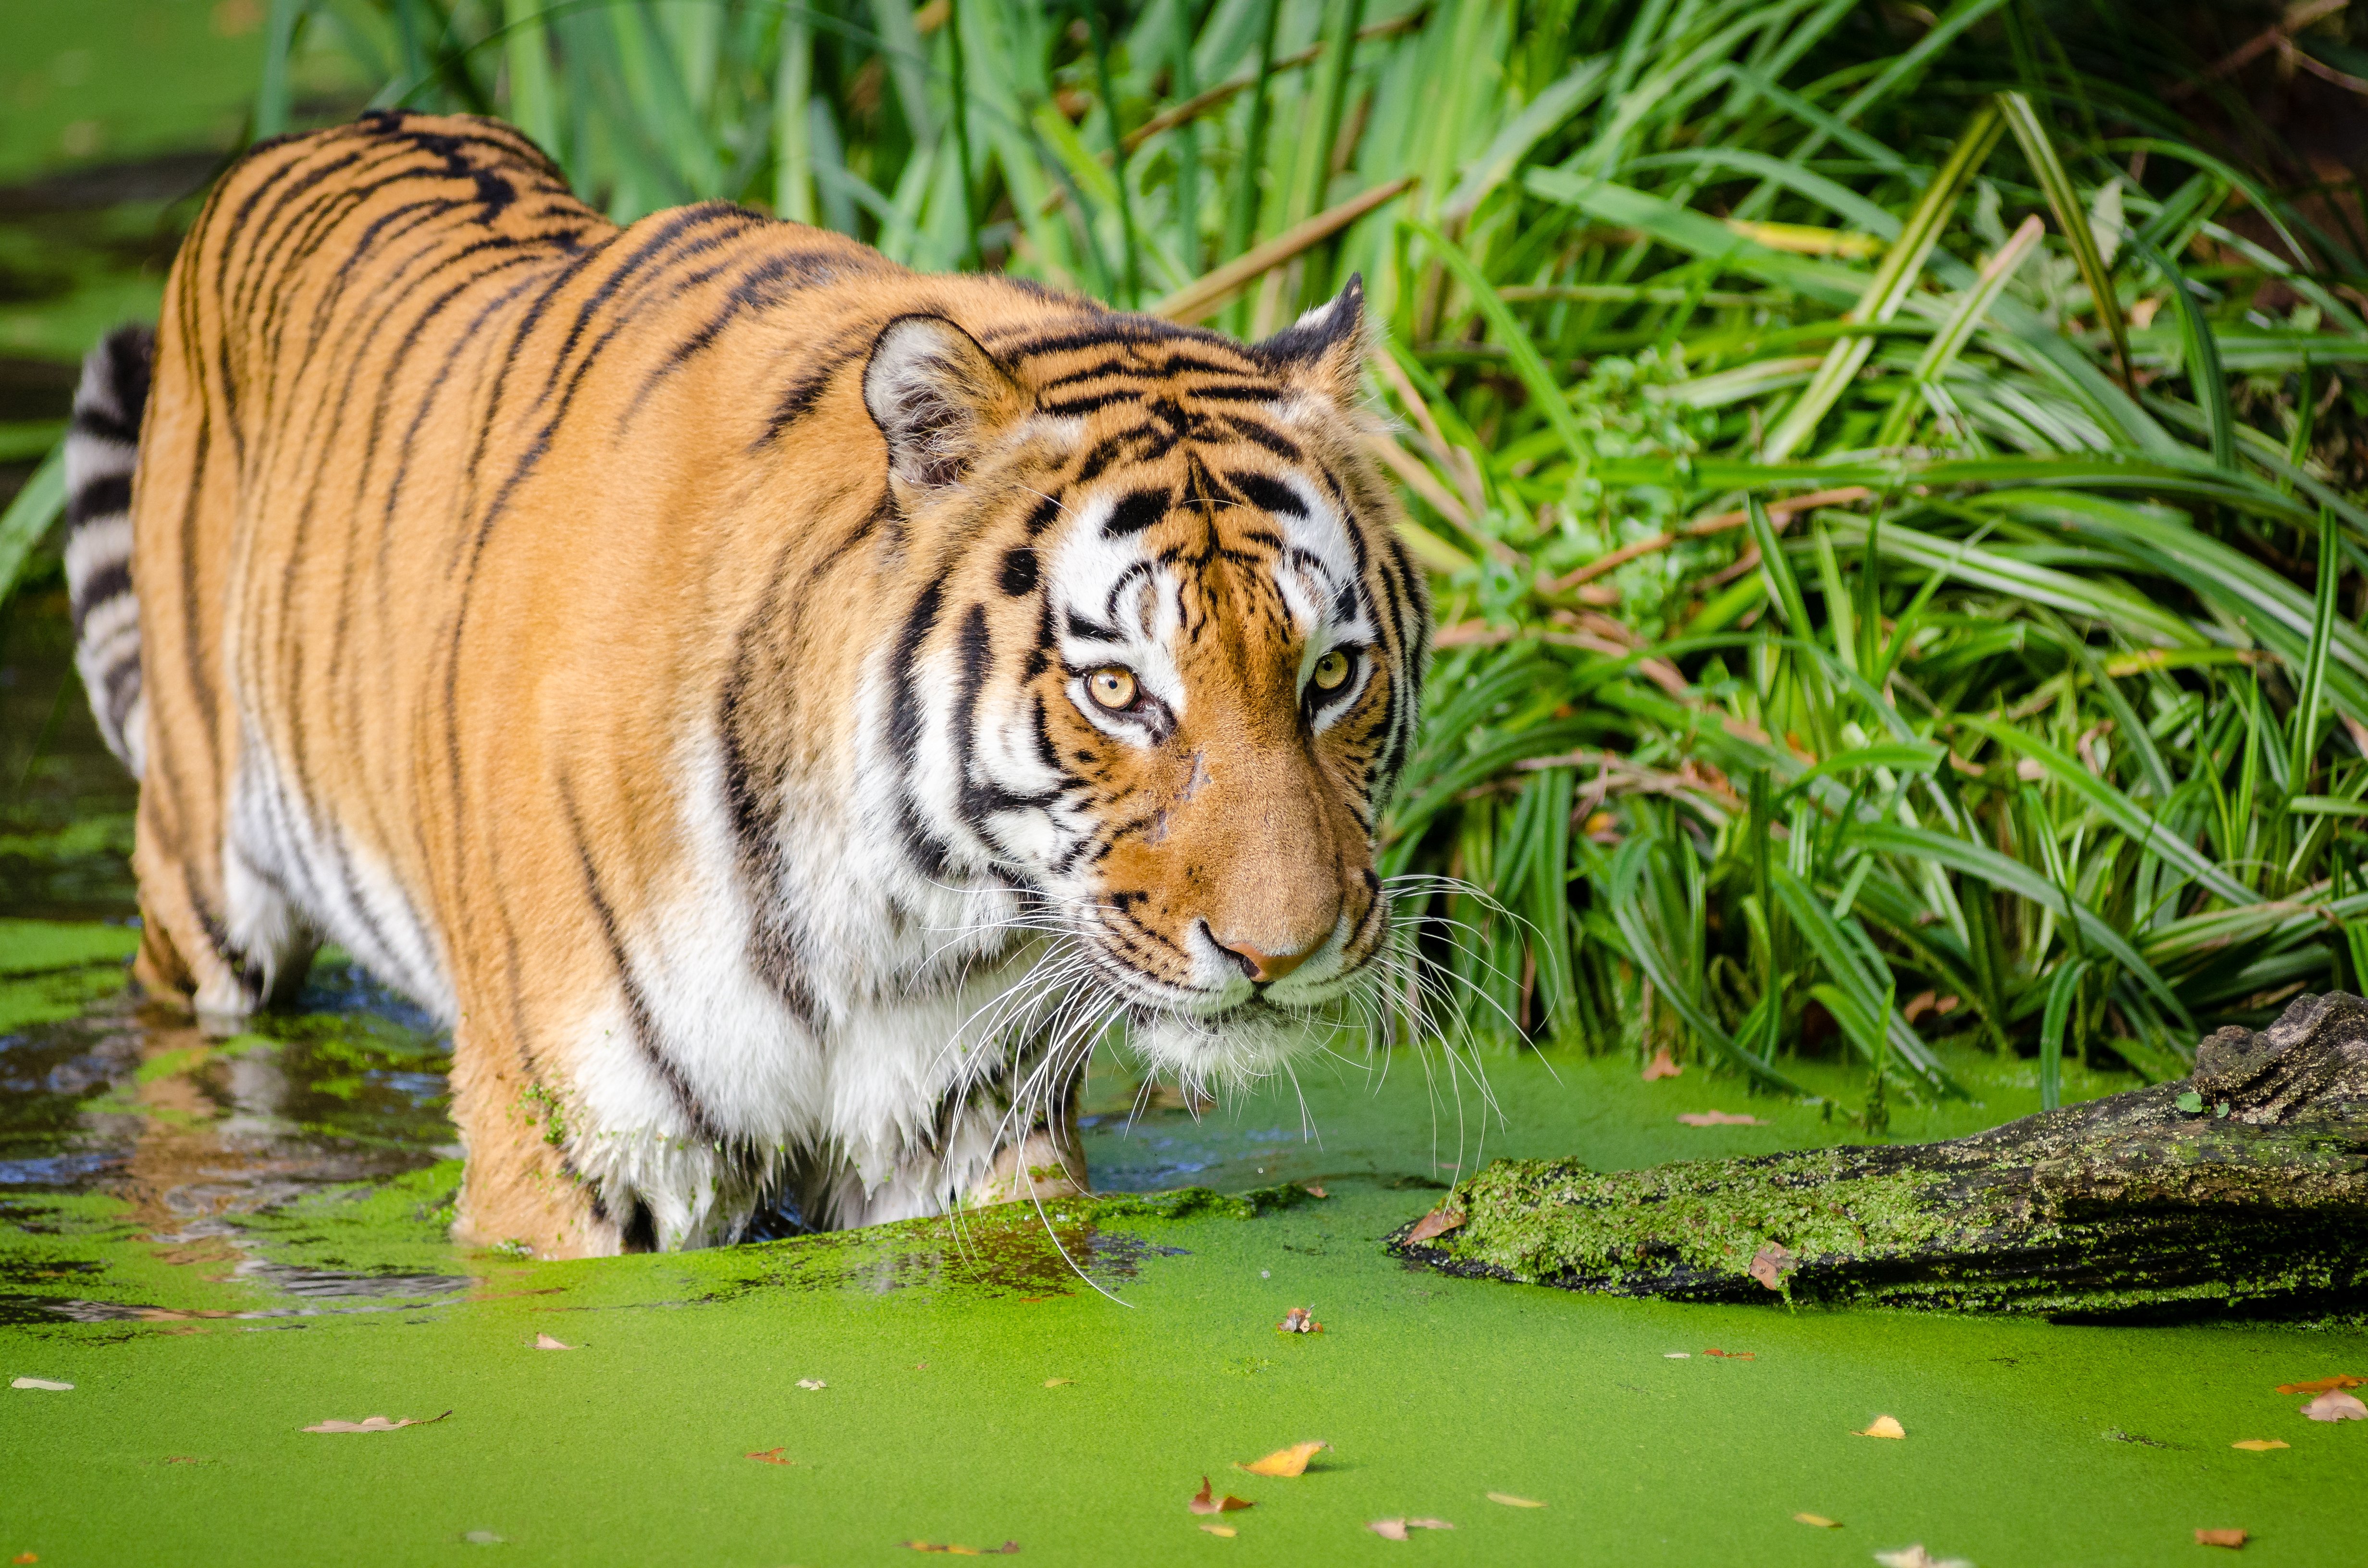
water, nature, grass, rock, animal, moss, wildlife, zoo, fur, jungle, cat, feline, mammal, fauna, plants, big cat, close up, wild animal, whiskers, tiger, stripes, carnivore, tigris, felidae, big cats, cat like mammal